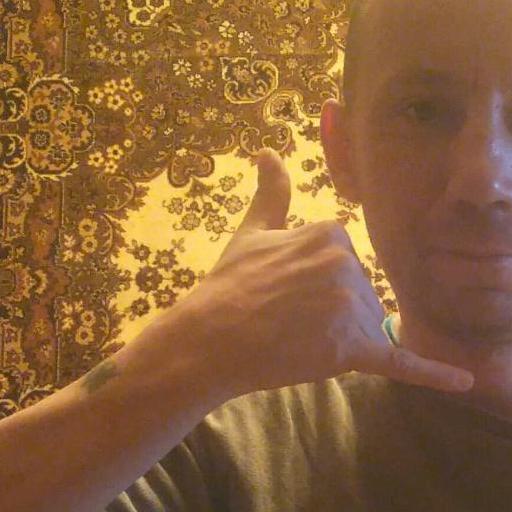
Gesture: call